Bengali Hindus

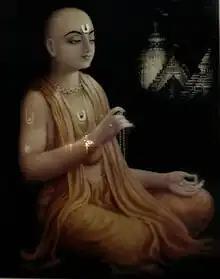
Chaitanya Mahaprabhu, the founder of Gaudiya Vaishnavism

In the middle of the 8th century, the Bengali Hindu nobility democratically elected Gopala as the ruler of Gauda, ushering in an era of peace and prosperity in Bengal, ending almost a century of chaos and confusion. The Buddhist Pala rulers unified Bengal into a single political entity and expanded it into an empire, conquering a major portion of North India. During this time, the Bengali Hindus excelled in art, literature, philosophy, mathematics, sciences and statecraft. The first scriptures in Bengali "Charyapada" was composed during the Pala rule. The Pala were followed by the Senas who made far reaching changes in the social structure of Bengali Hindus, introducing 36 new castes and orthodox institutions like Kulinism.